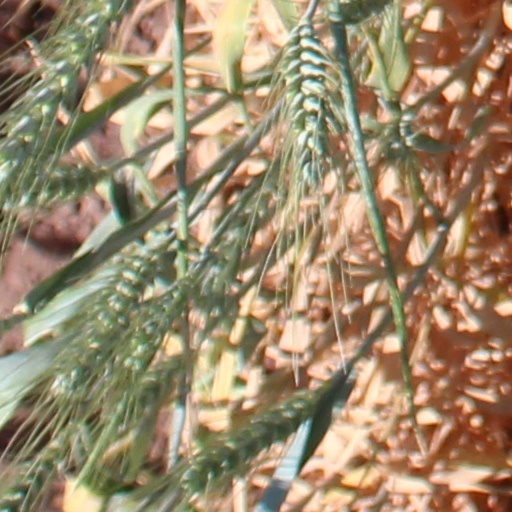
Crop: wheat